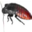
Label: cockroach